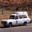
Label: automobile